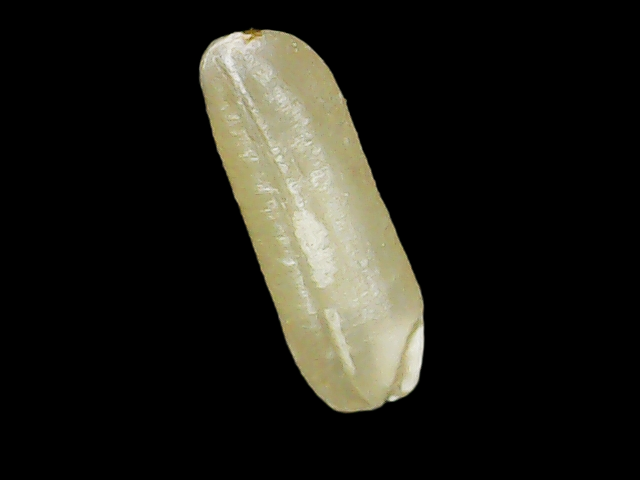
Rice variety: Binadhan16